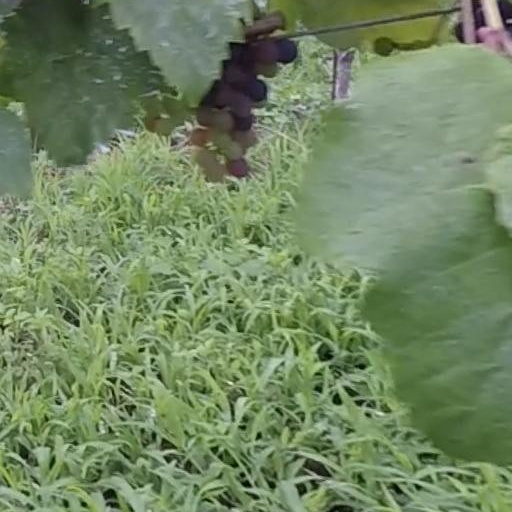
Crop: grape